Descendents

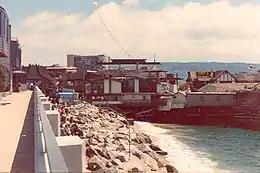

The band's music at the time was described by Stevenson as a "coffee'd-out blend of rock-surf-pop-punk music [...] The sound consisted basically of Lombardo's hard-driving, melodic bass lines, Navetta's tight guitar riffing, and my 'caffinated' surf beats." Steven Blush, author of "", describes the single as "a blend of Devo-style new wave and Dick Dale-like surf." Ned Raggett of AllMusic describes it as surf-inspired power pop with a New Wave edge: "Not quite Devo if they grew up on the coast, but there's something to that comparison."